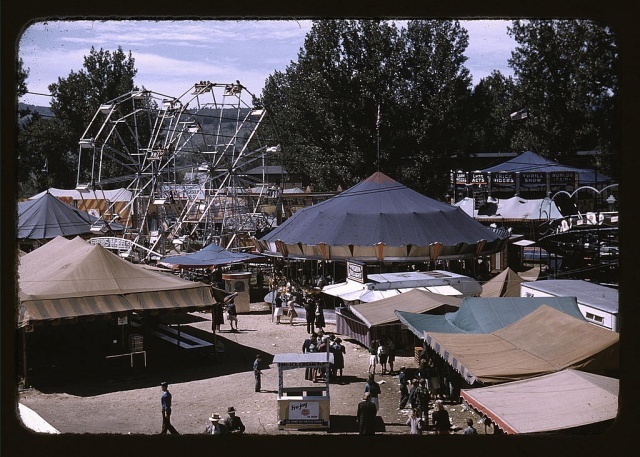
Label: not_food